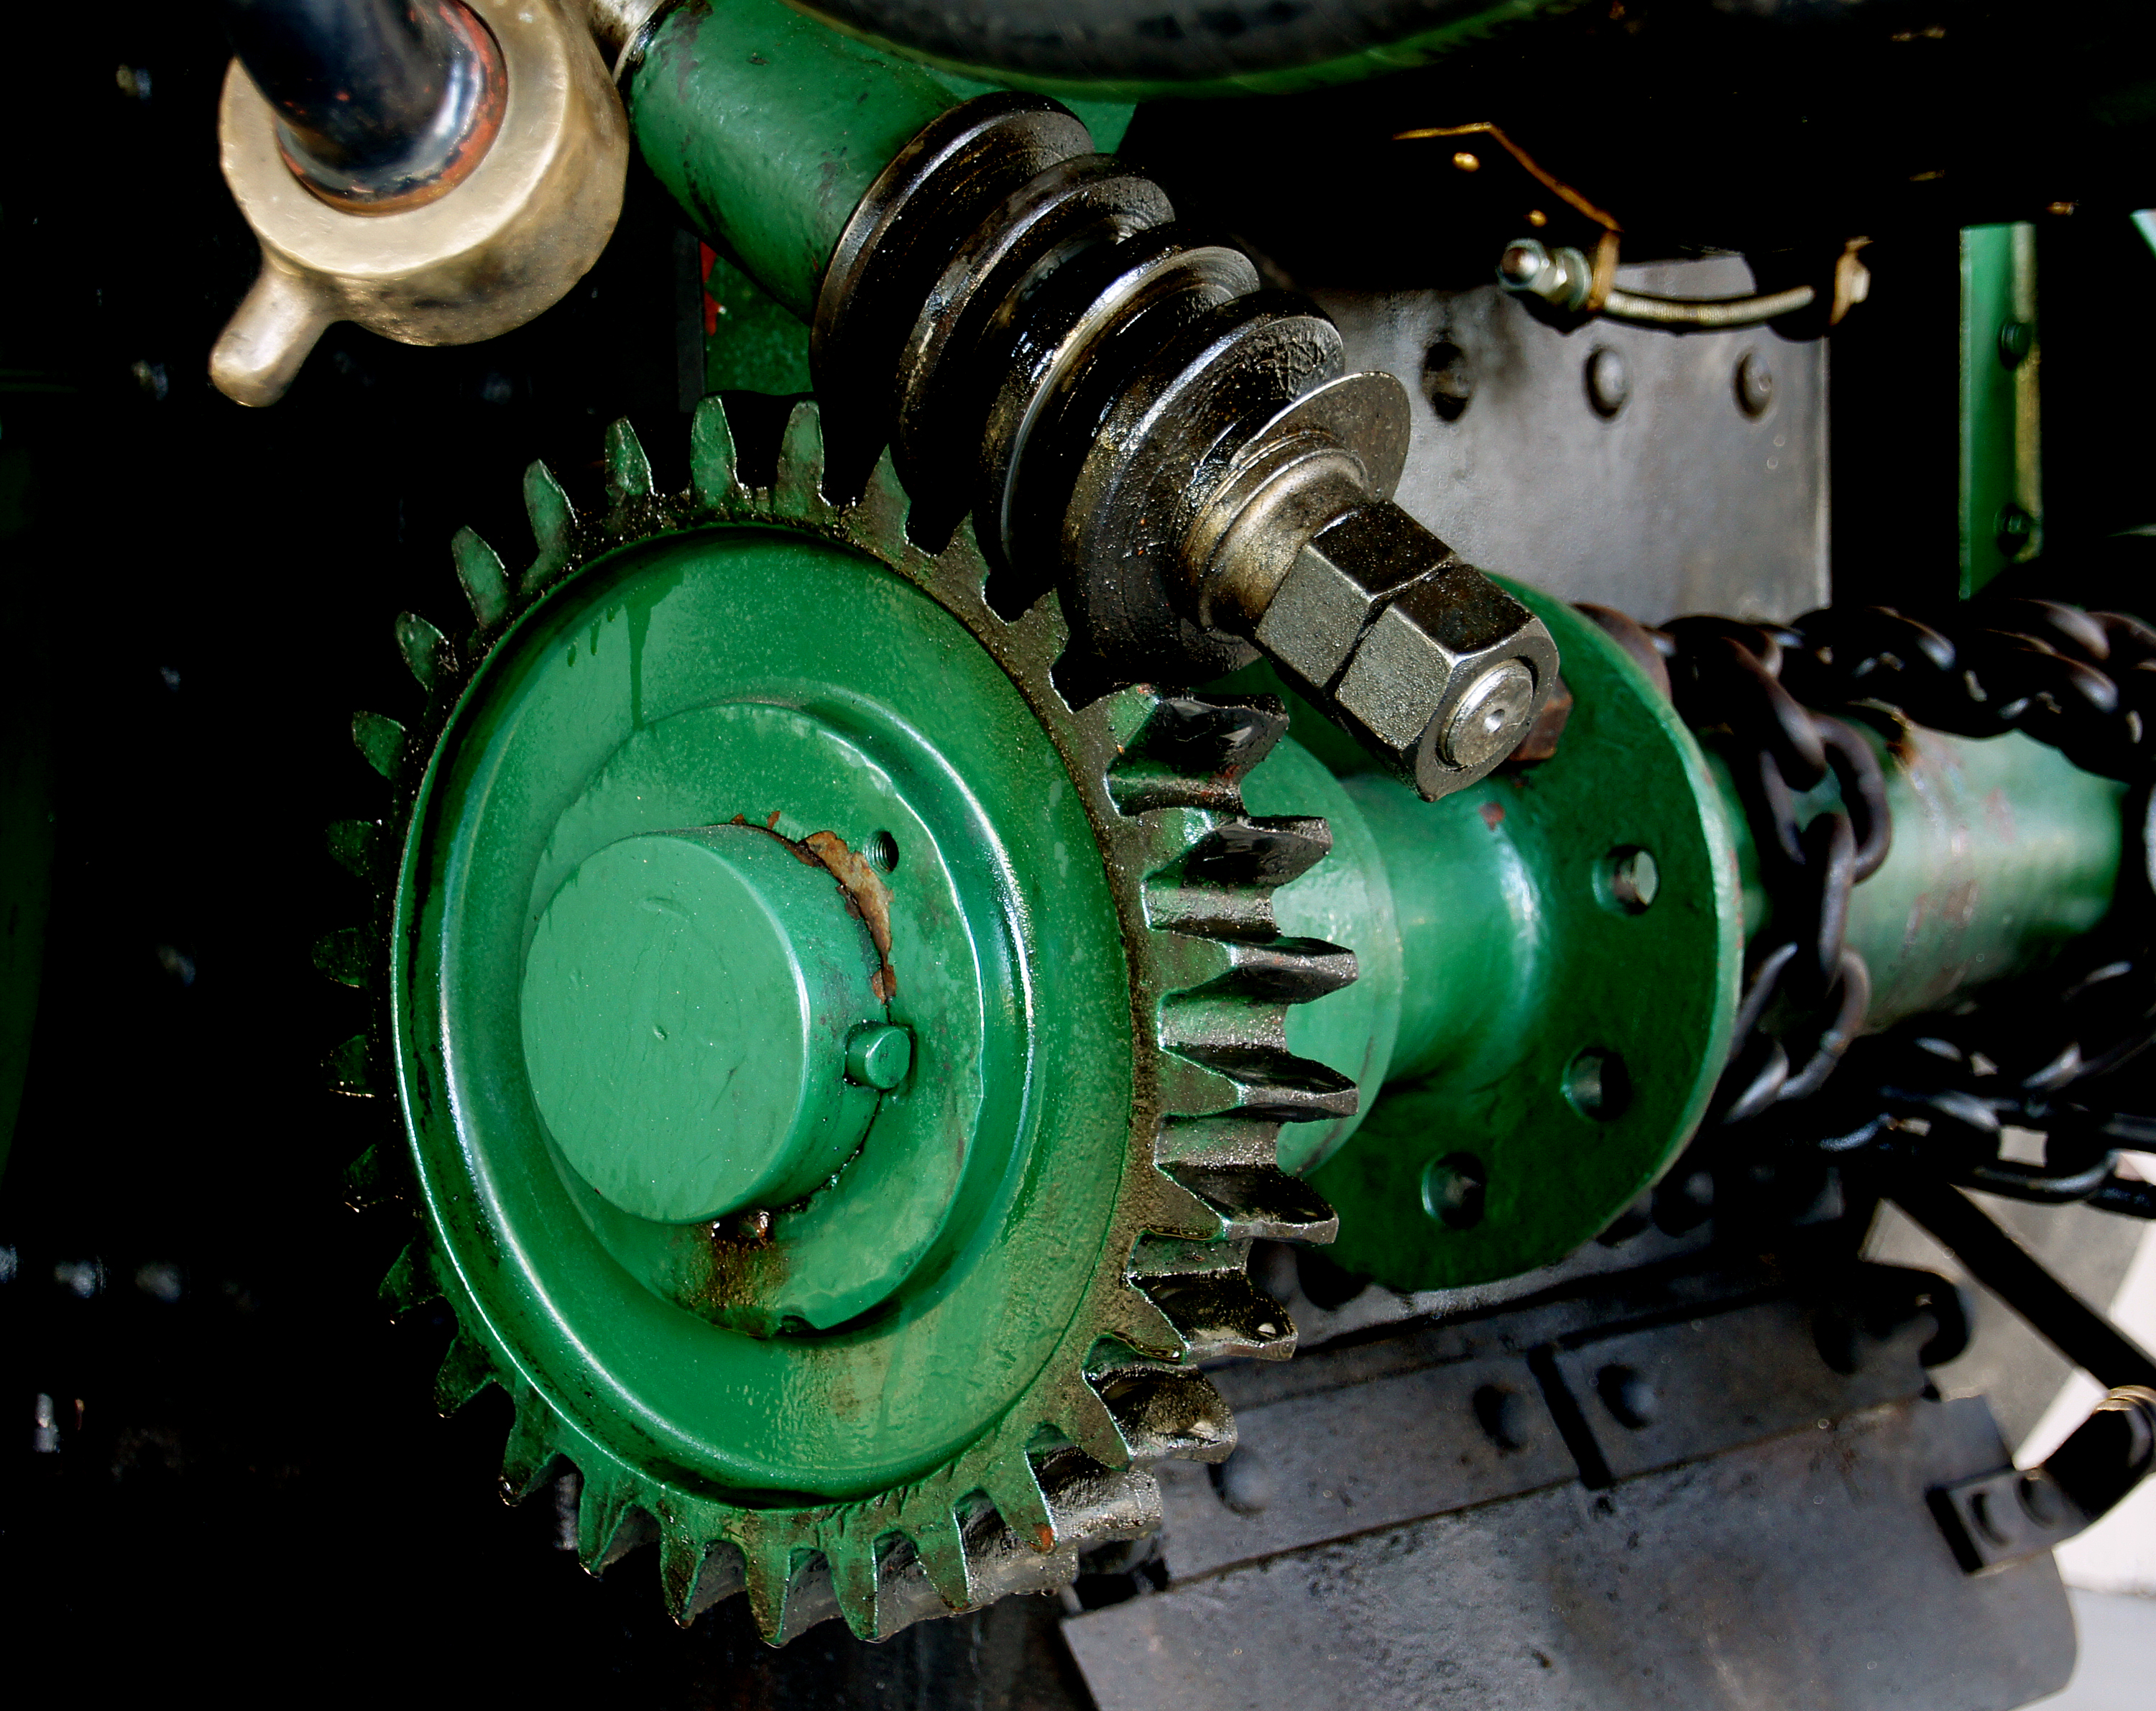
wheel, green, vehicle, machine, machinery, cog, gears, engine, sonydslra580, tamron18270, wormdrive, aircraft engine